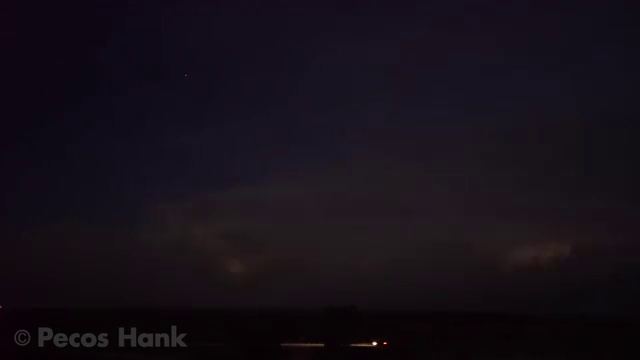
Fire: no
Smoke: no